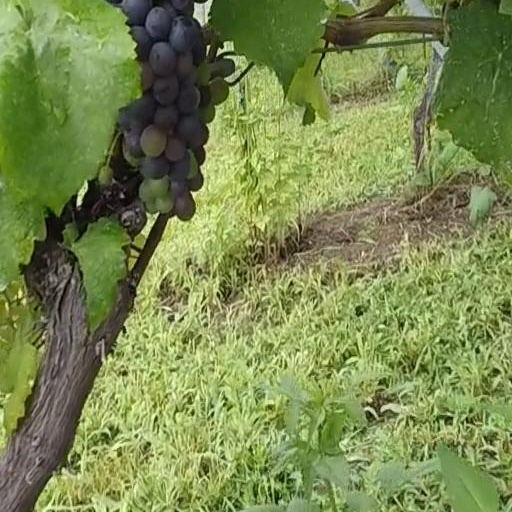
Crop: grape